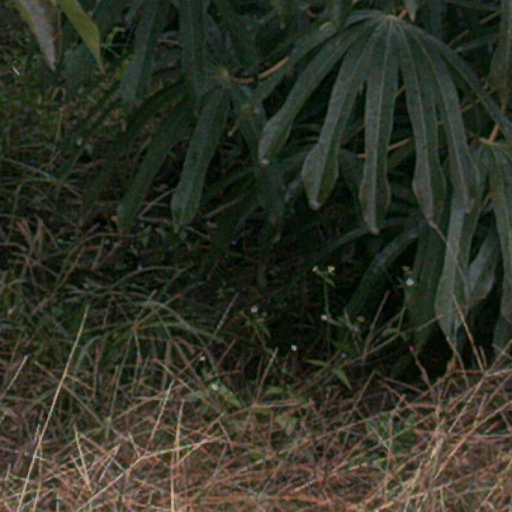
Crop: cassava